303rd Aeronautical Systems Wing

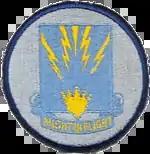
Emblem of the 303d Bombardment Wing (Medium)

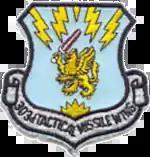
303d Tactical Missile Wing Emblem

Trained for strategic bombardment and air refueling operations to meet Strategic Air Command's global commitments, equipped with B-29 Superfortresses. Deployed to Sidi Slimane AB, French Morocco, 5 Oct-6 Nov 1952.